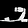
Label: Sandal